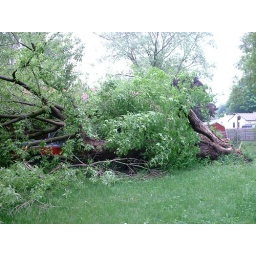
Yes, that is my truck under that tree